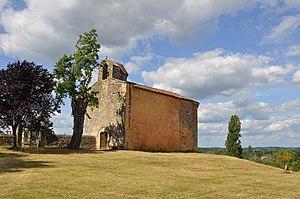
Cet article recense les monuments historiques de l'arrondissement de Sarlat-la-Canéda, dans le département de la Dordogne, en France.
Saint-Pardoux-et-Vielvic est une commune française située dans le département de la Dordogne, en région Nouvelle-Aquitaine.